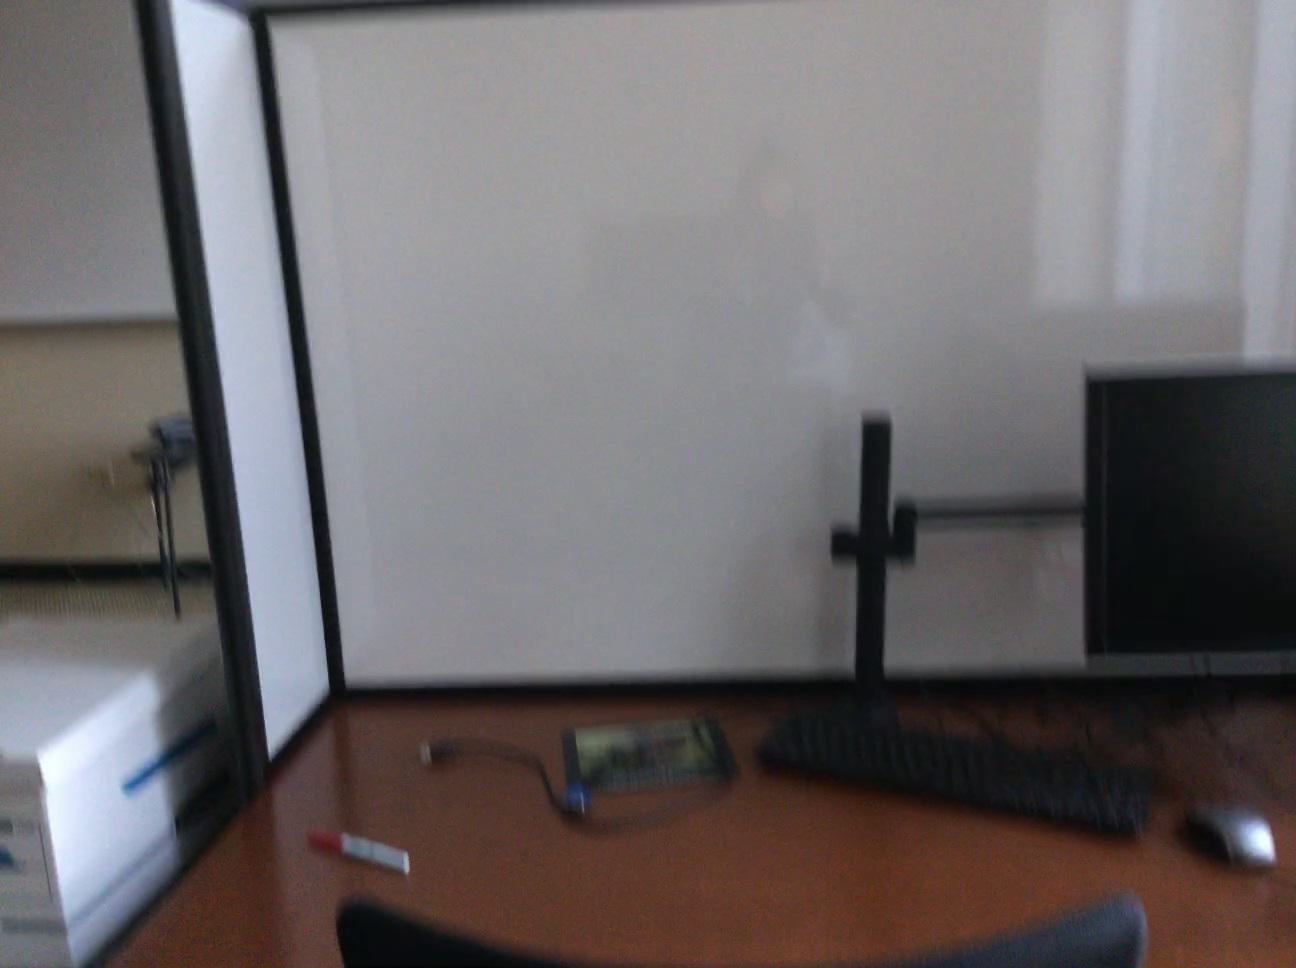
Question: Can the divider fit behind the pen from the camera's perspective? Final answer should be yes or no.
Answer: Yes